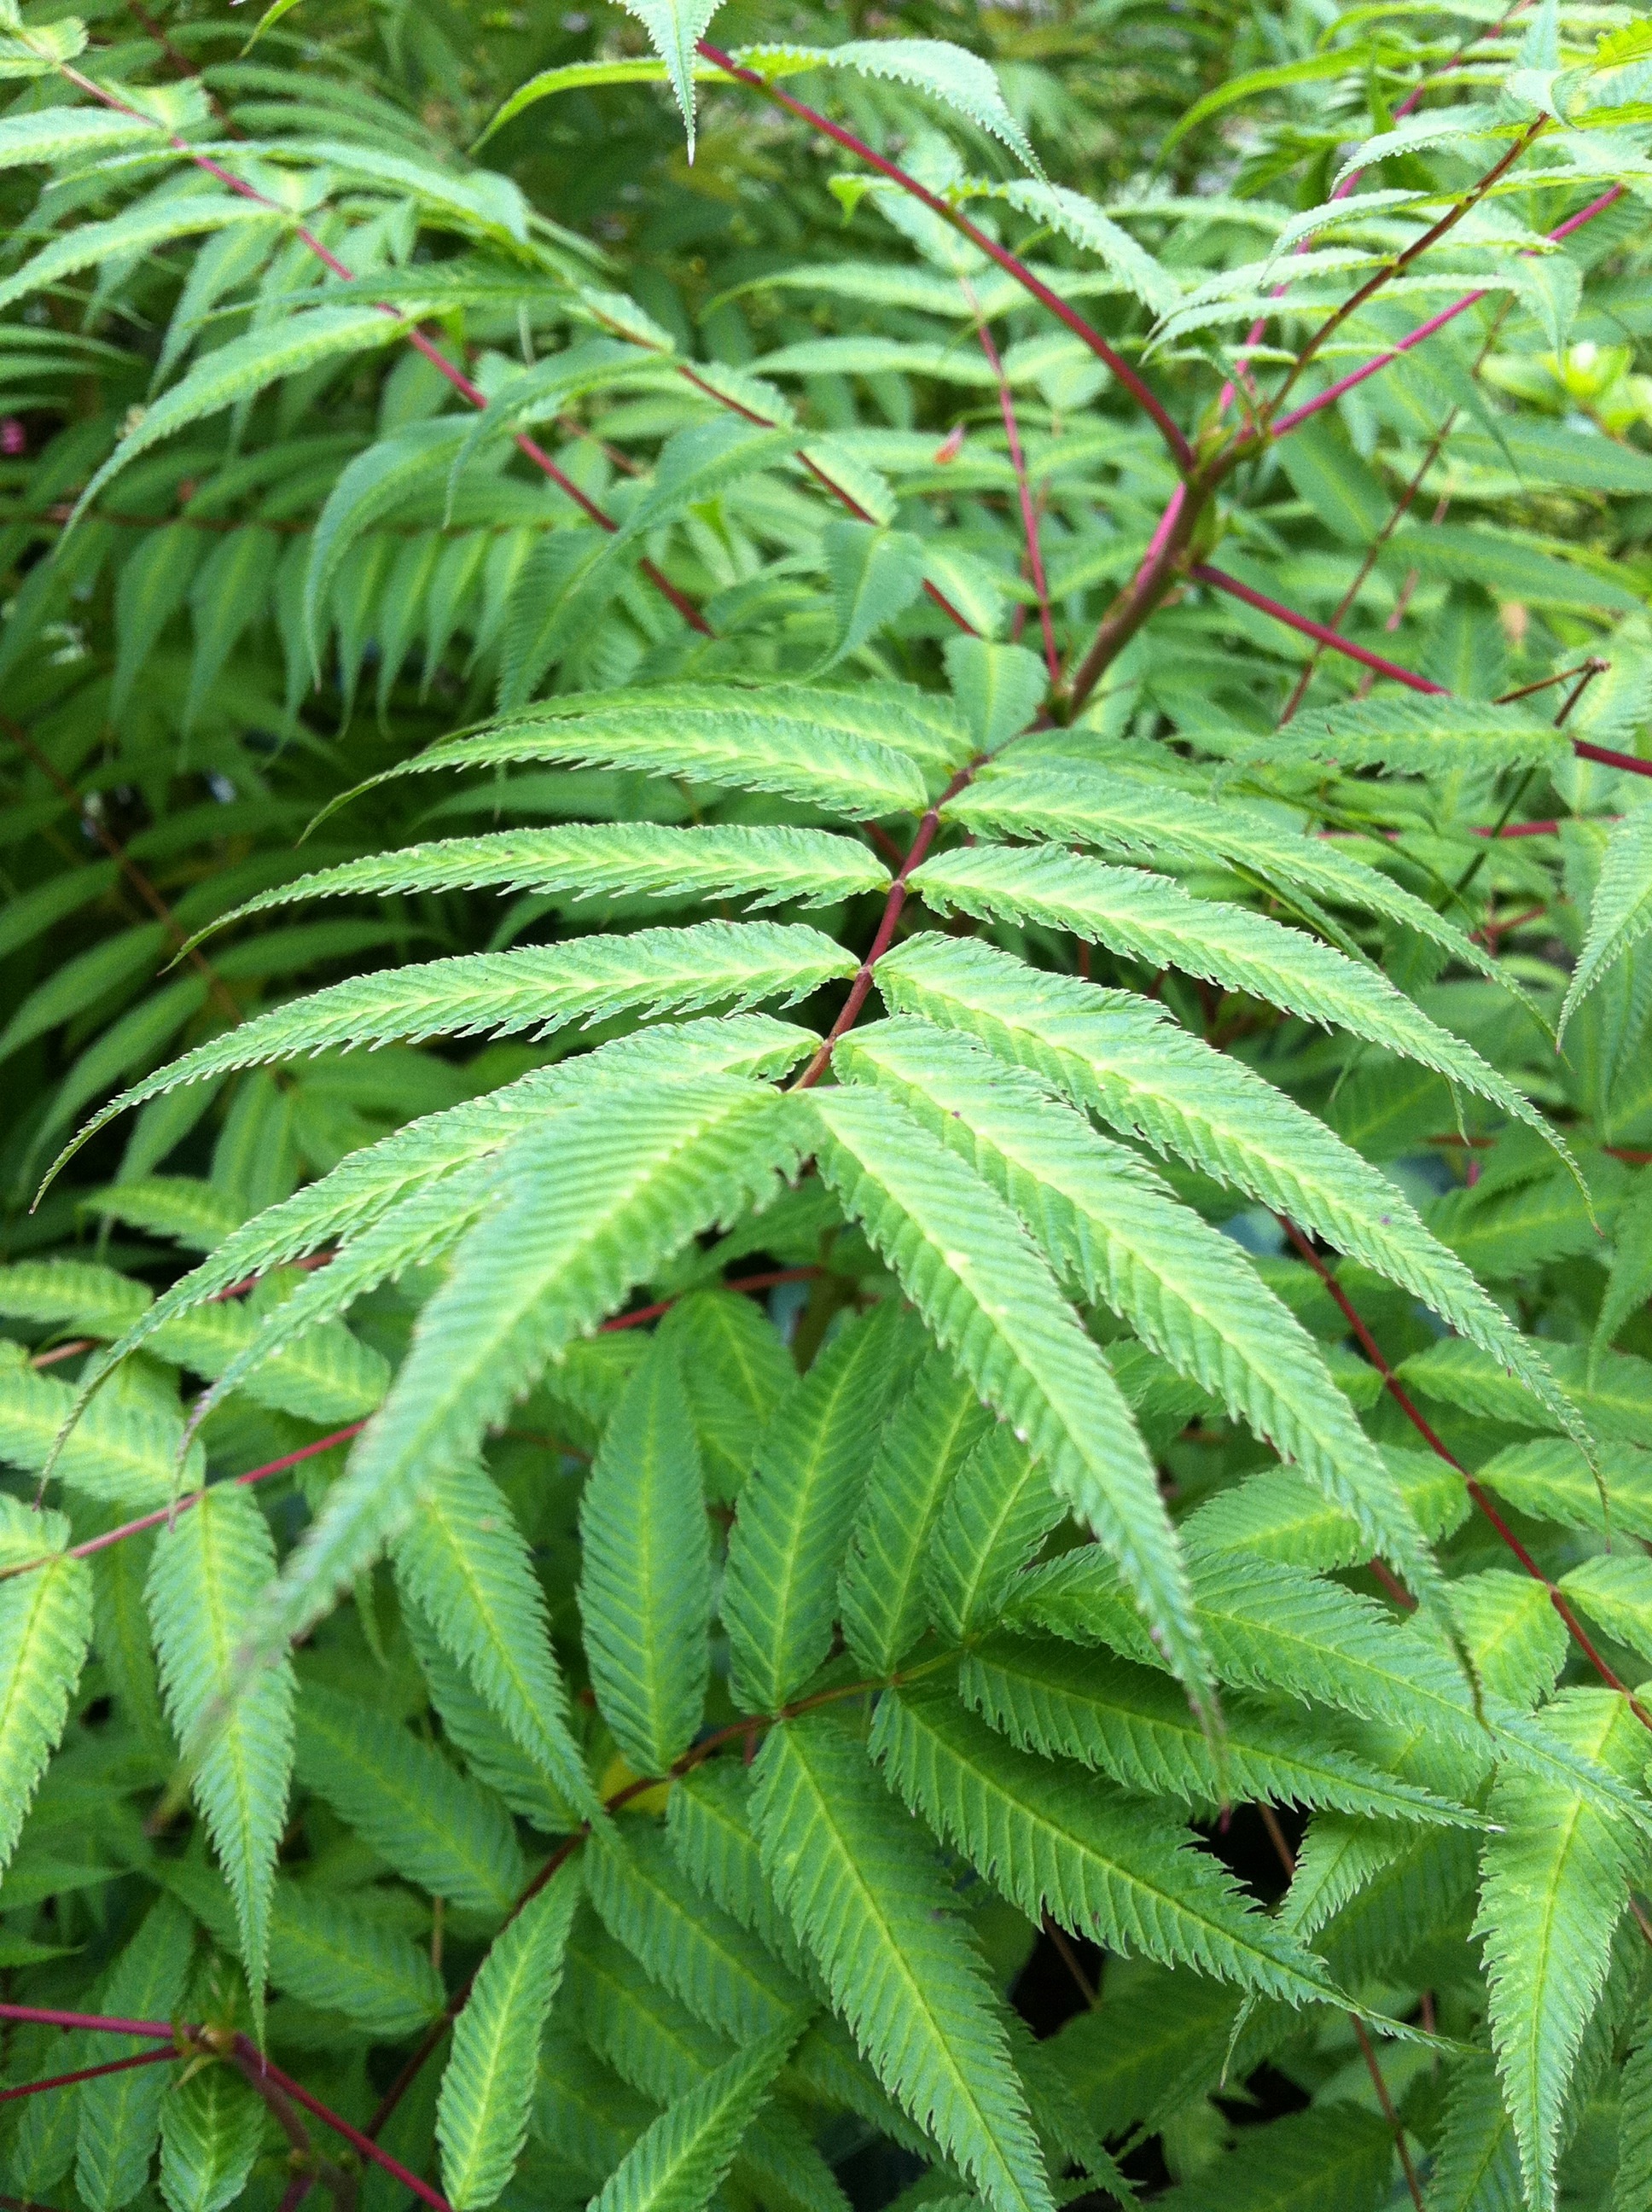
tree, outdoor, wilderness, growth, plant, leaf, flower, summer, floral, wild, environment, bush, foliage, green, jungle, paradise, palm, tropical, lush, botany, garden, flora, season, botanical, fern, life, leaves, twigs, shrub, rainforest, conservation, exotic, organic, flowering plant, land plant